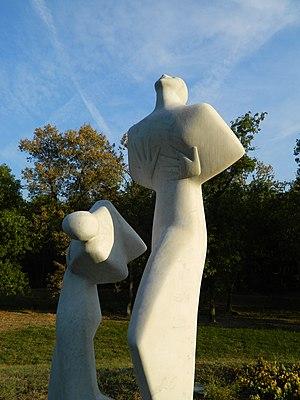
Le Parc mémoriel de Šumarice, encore appelé Parc mémorial du 21 octobre, est situé à proximité de Kragujevac, au centre de la Serbie. Il a été établi sur le site du massacre par les nazis de 2 300 à 5 000 civils, principalement des Serbes et des Roms, des femmes et des enfants ; ce massacre, connu sous le nom de massacre de Kragujevac a eu lieu le 21 octobre 1941. Le parc a été créé en 1953 ; il couvre une superficie de 344 ha et a été dessiné par les architectes Mihajlo Mitrović et Radivoje Tomić. Il est inscrit sur la liste des sites mémoriels d'importance exceptionnelle de la République de Serbie.